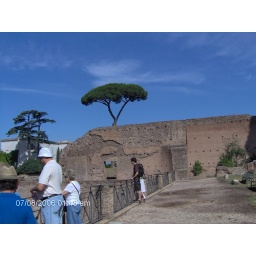
Bob Bartell, in straw hat, Vince Miller in white hat and Cathy Bartelli, looking at the ruins, Palatine Hill, Rome.